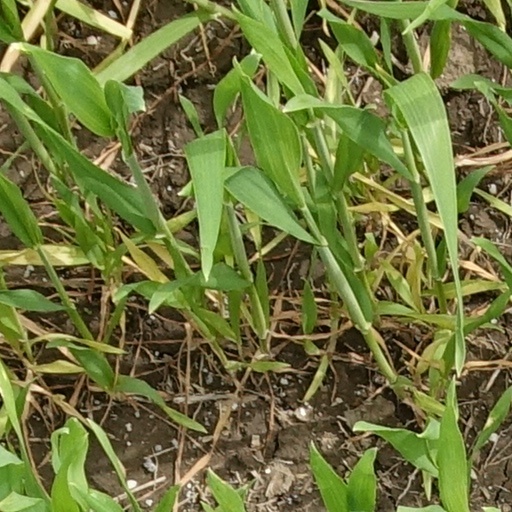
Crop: wheat